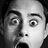
Emotion: surprise